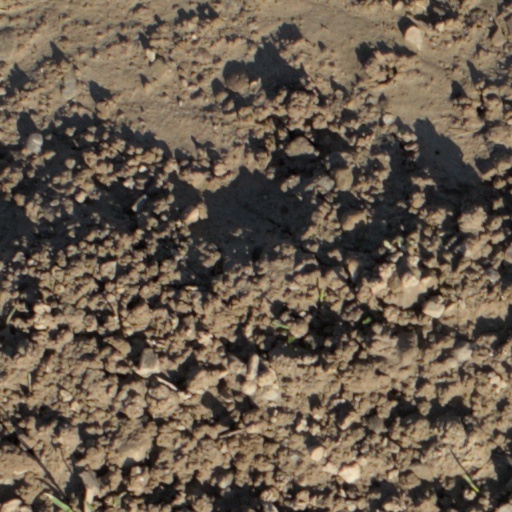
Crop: wheat